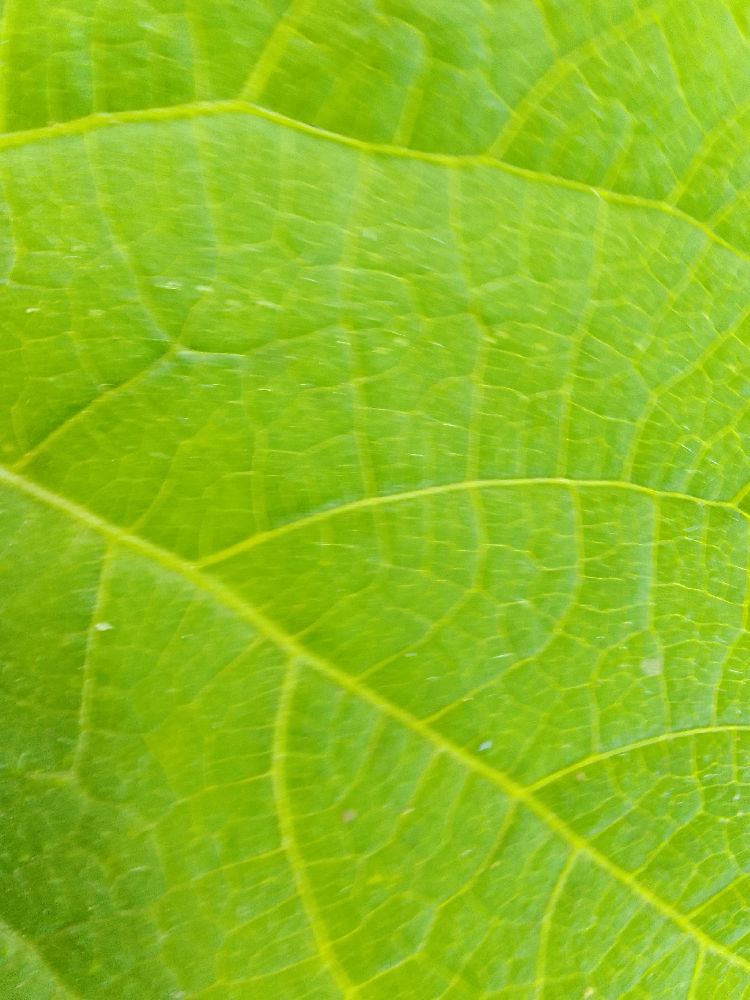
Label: healthy